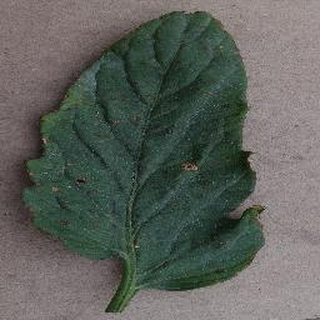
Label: tomato_bacterial_spot